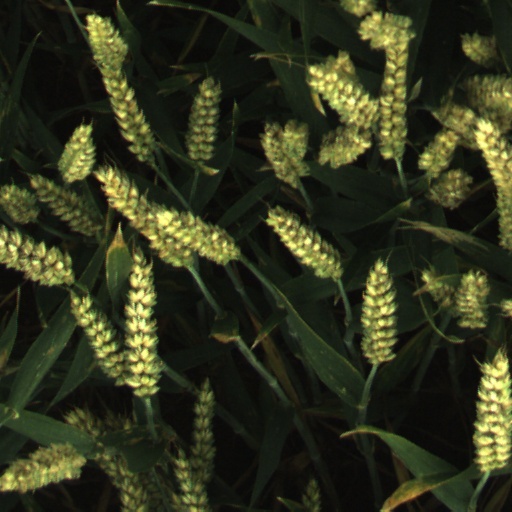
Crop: wheat